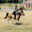
Label: horse